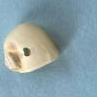
Maize quality: Bad